Technics SL-1200

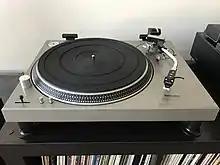
The original SL-1200 from 1972

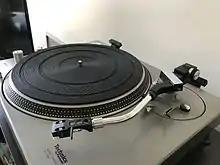
The Technics EPA-120 tonearm was standard equipment on the original SL-1200 and was significantly different from the tonearm introduced with the MK2 and subsequent models.

The SL-1200 was introduced in 1972 as an evolution of the popular SL-1100. It was dubbed "The Middle Class Player System". It was released in two versions: the SL-1200 and the SL-120. The SL-1200 included a tonearm section, while the SL-120 did not.